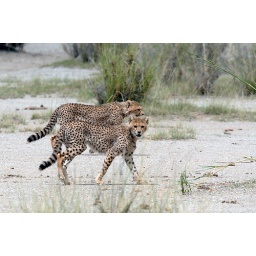
A dry lake bed in the Amboseli Game Reserve in southern Kenya.